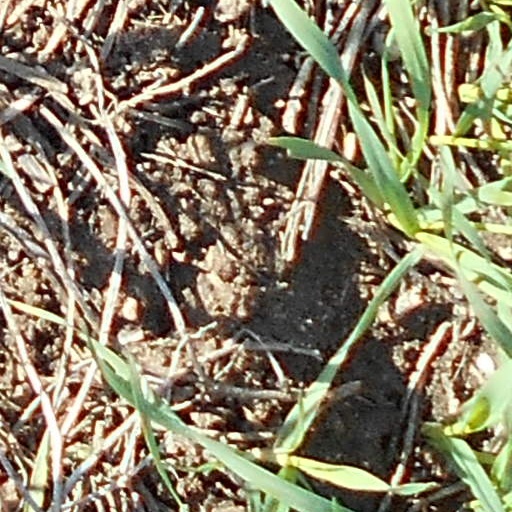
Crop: wheat